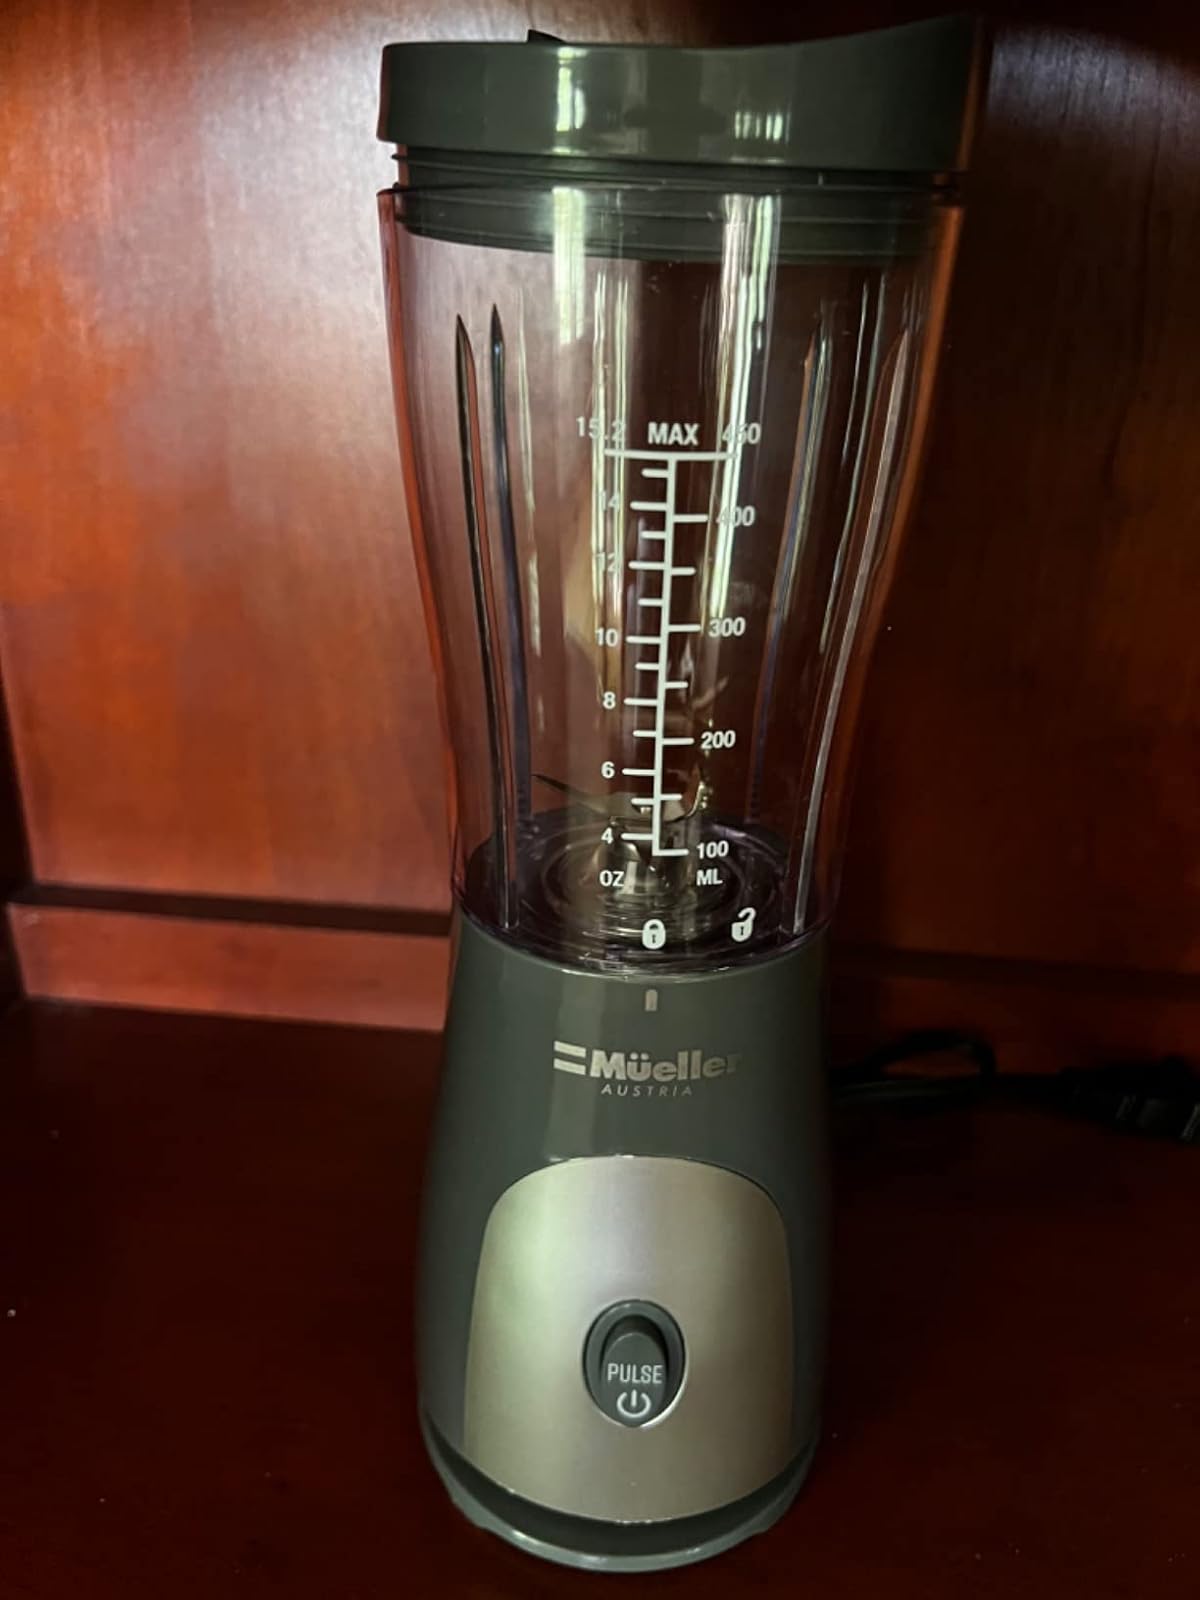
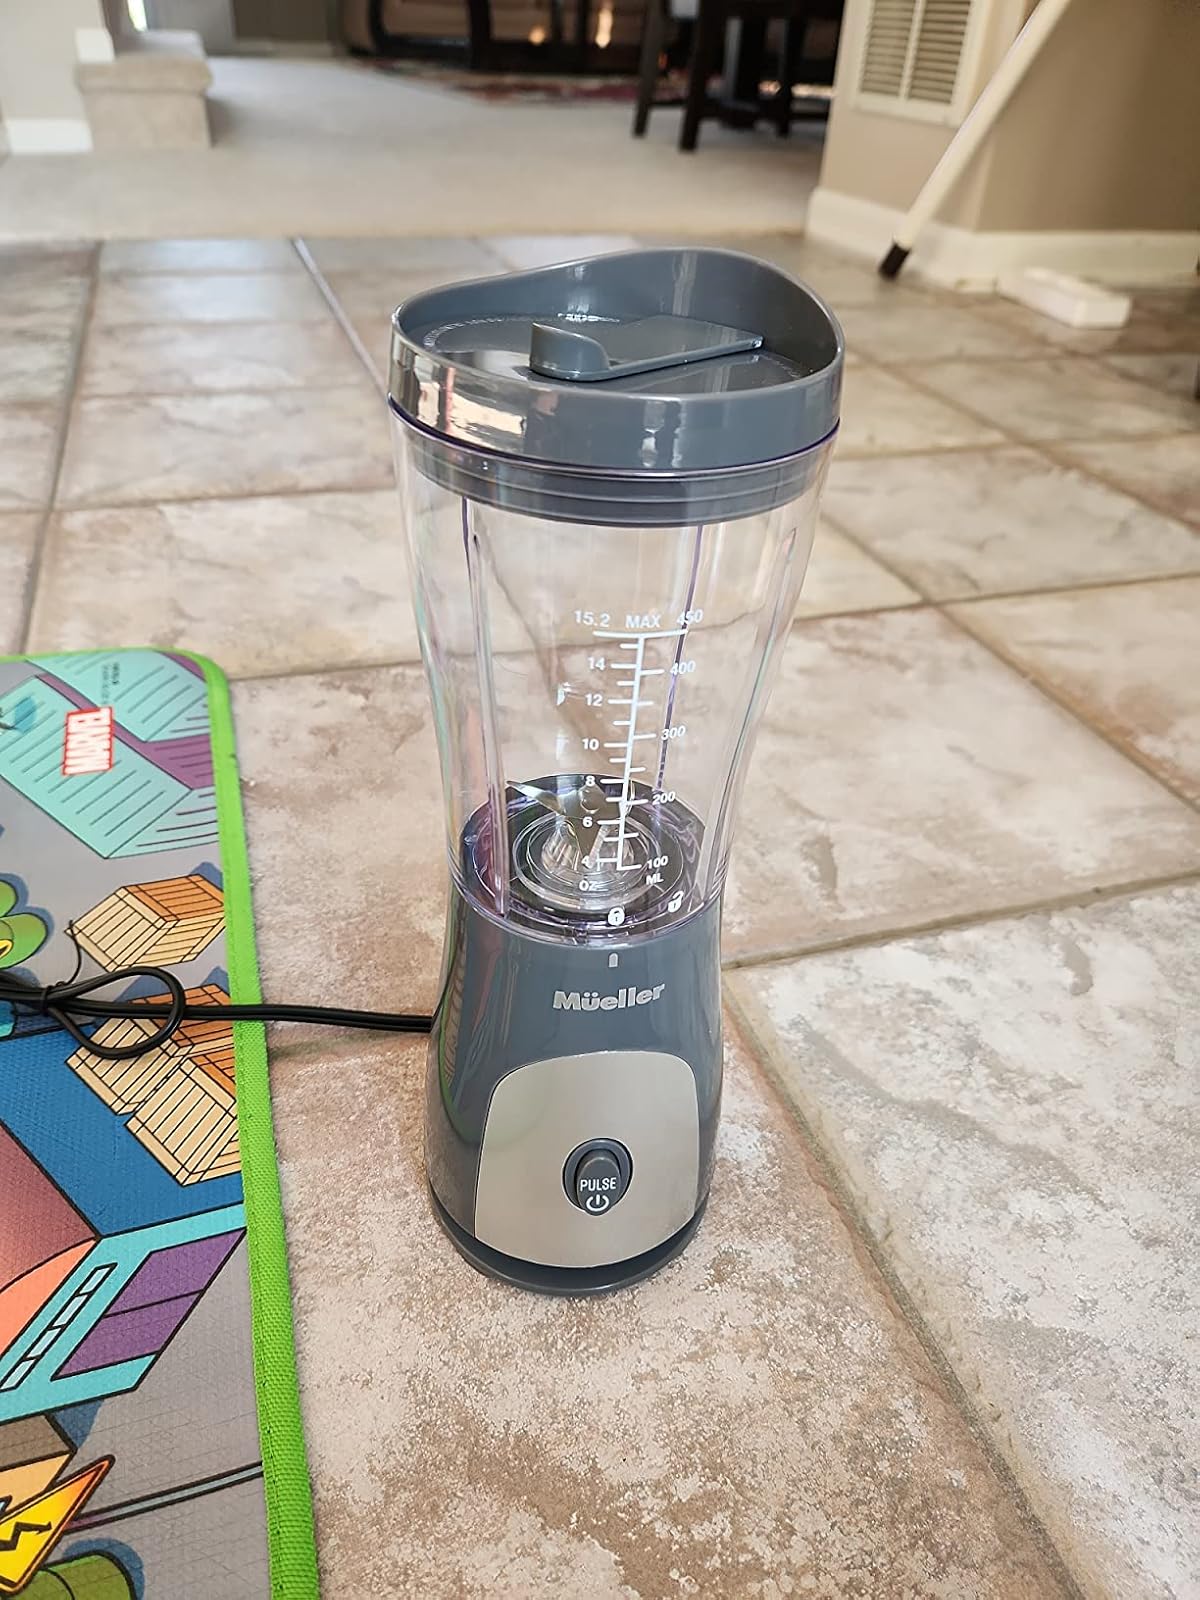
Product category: items_blender
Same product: yes